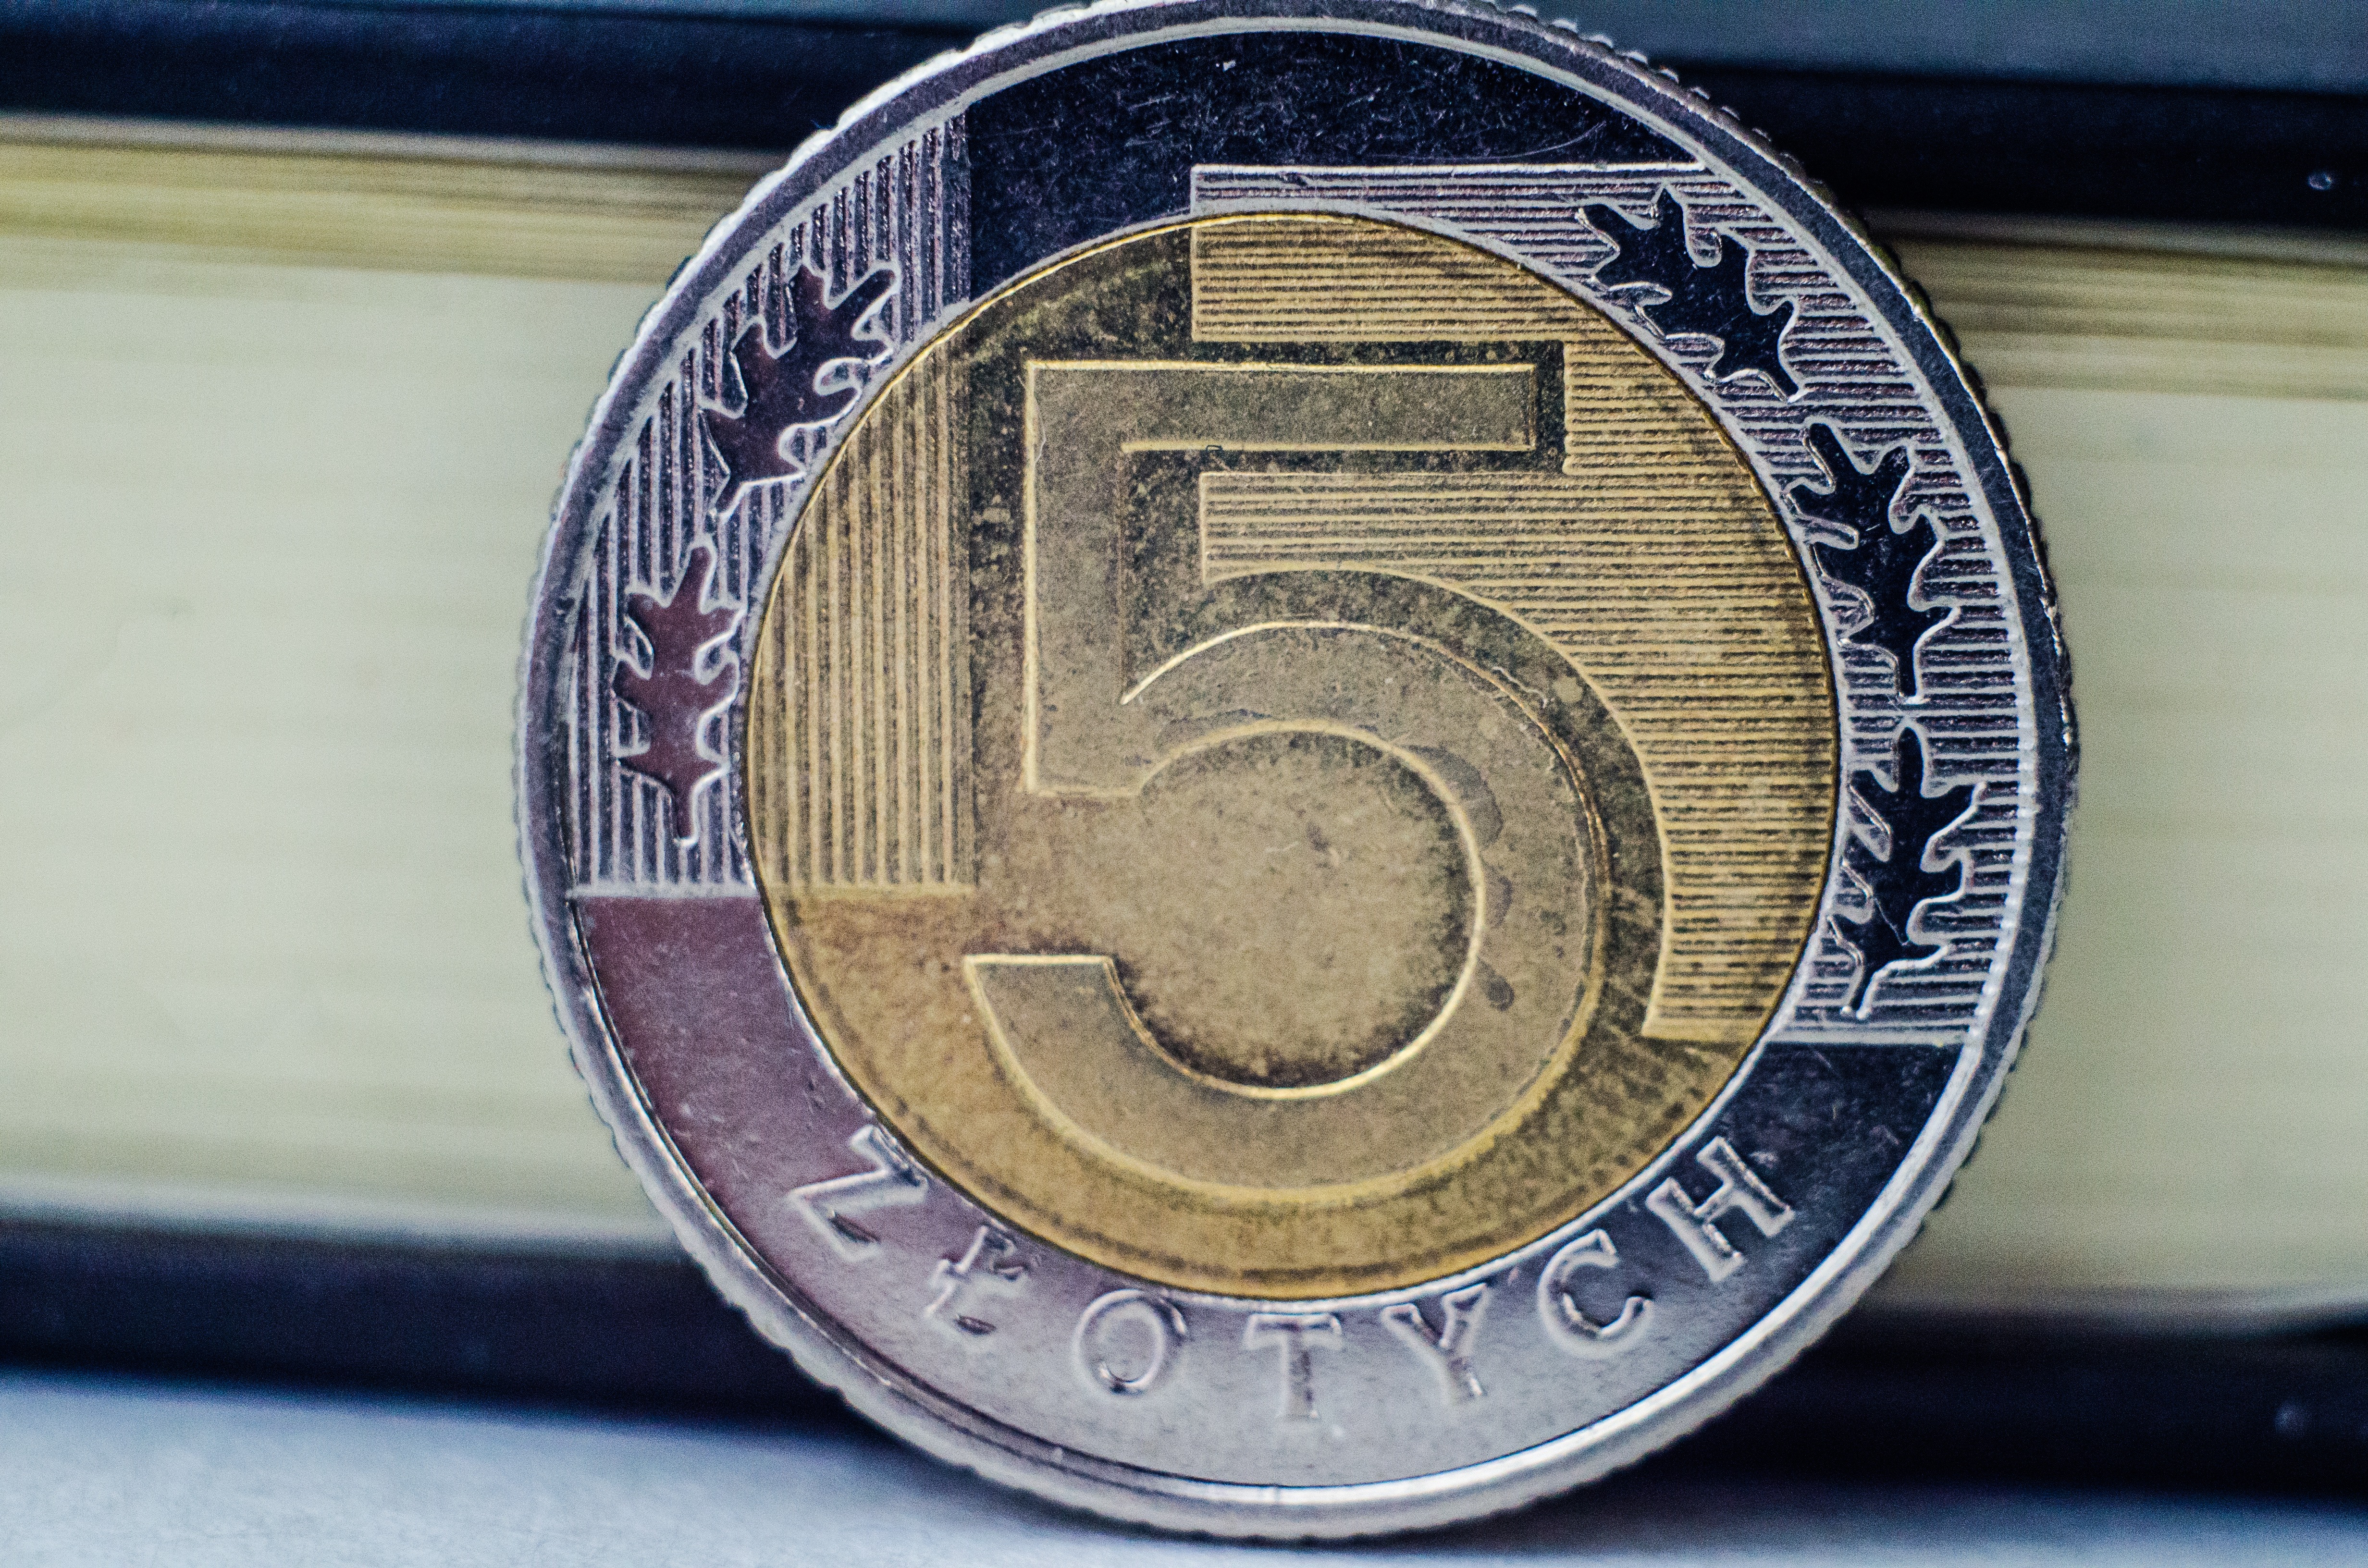
wheel, number, money, business, card, currency, coin, dime, fashion accessory